University of Somalia

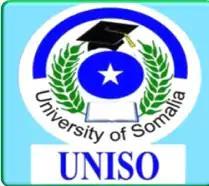

The University of Somalia (UNISO) is a private university in Mogadishu, Somalia.